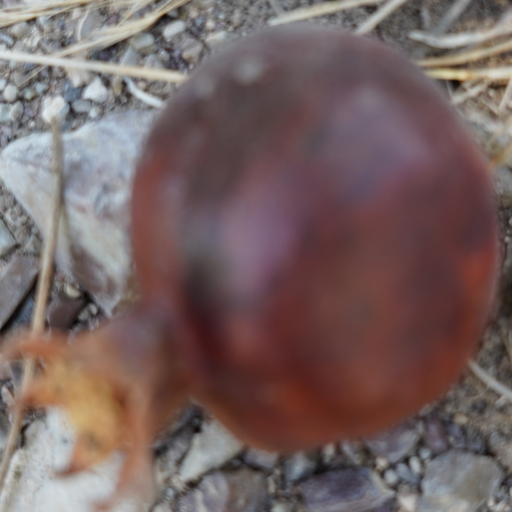
Label: Colletotrichum spp